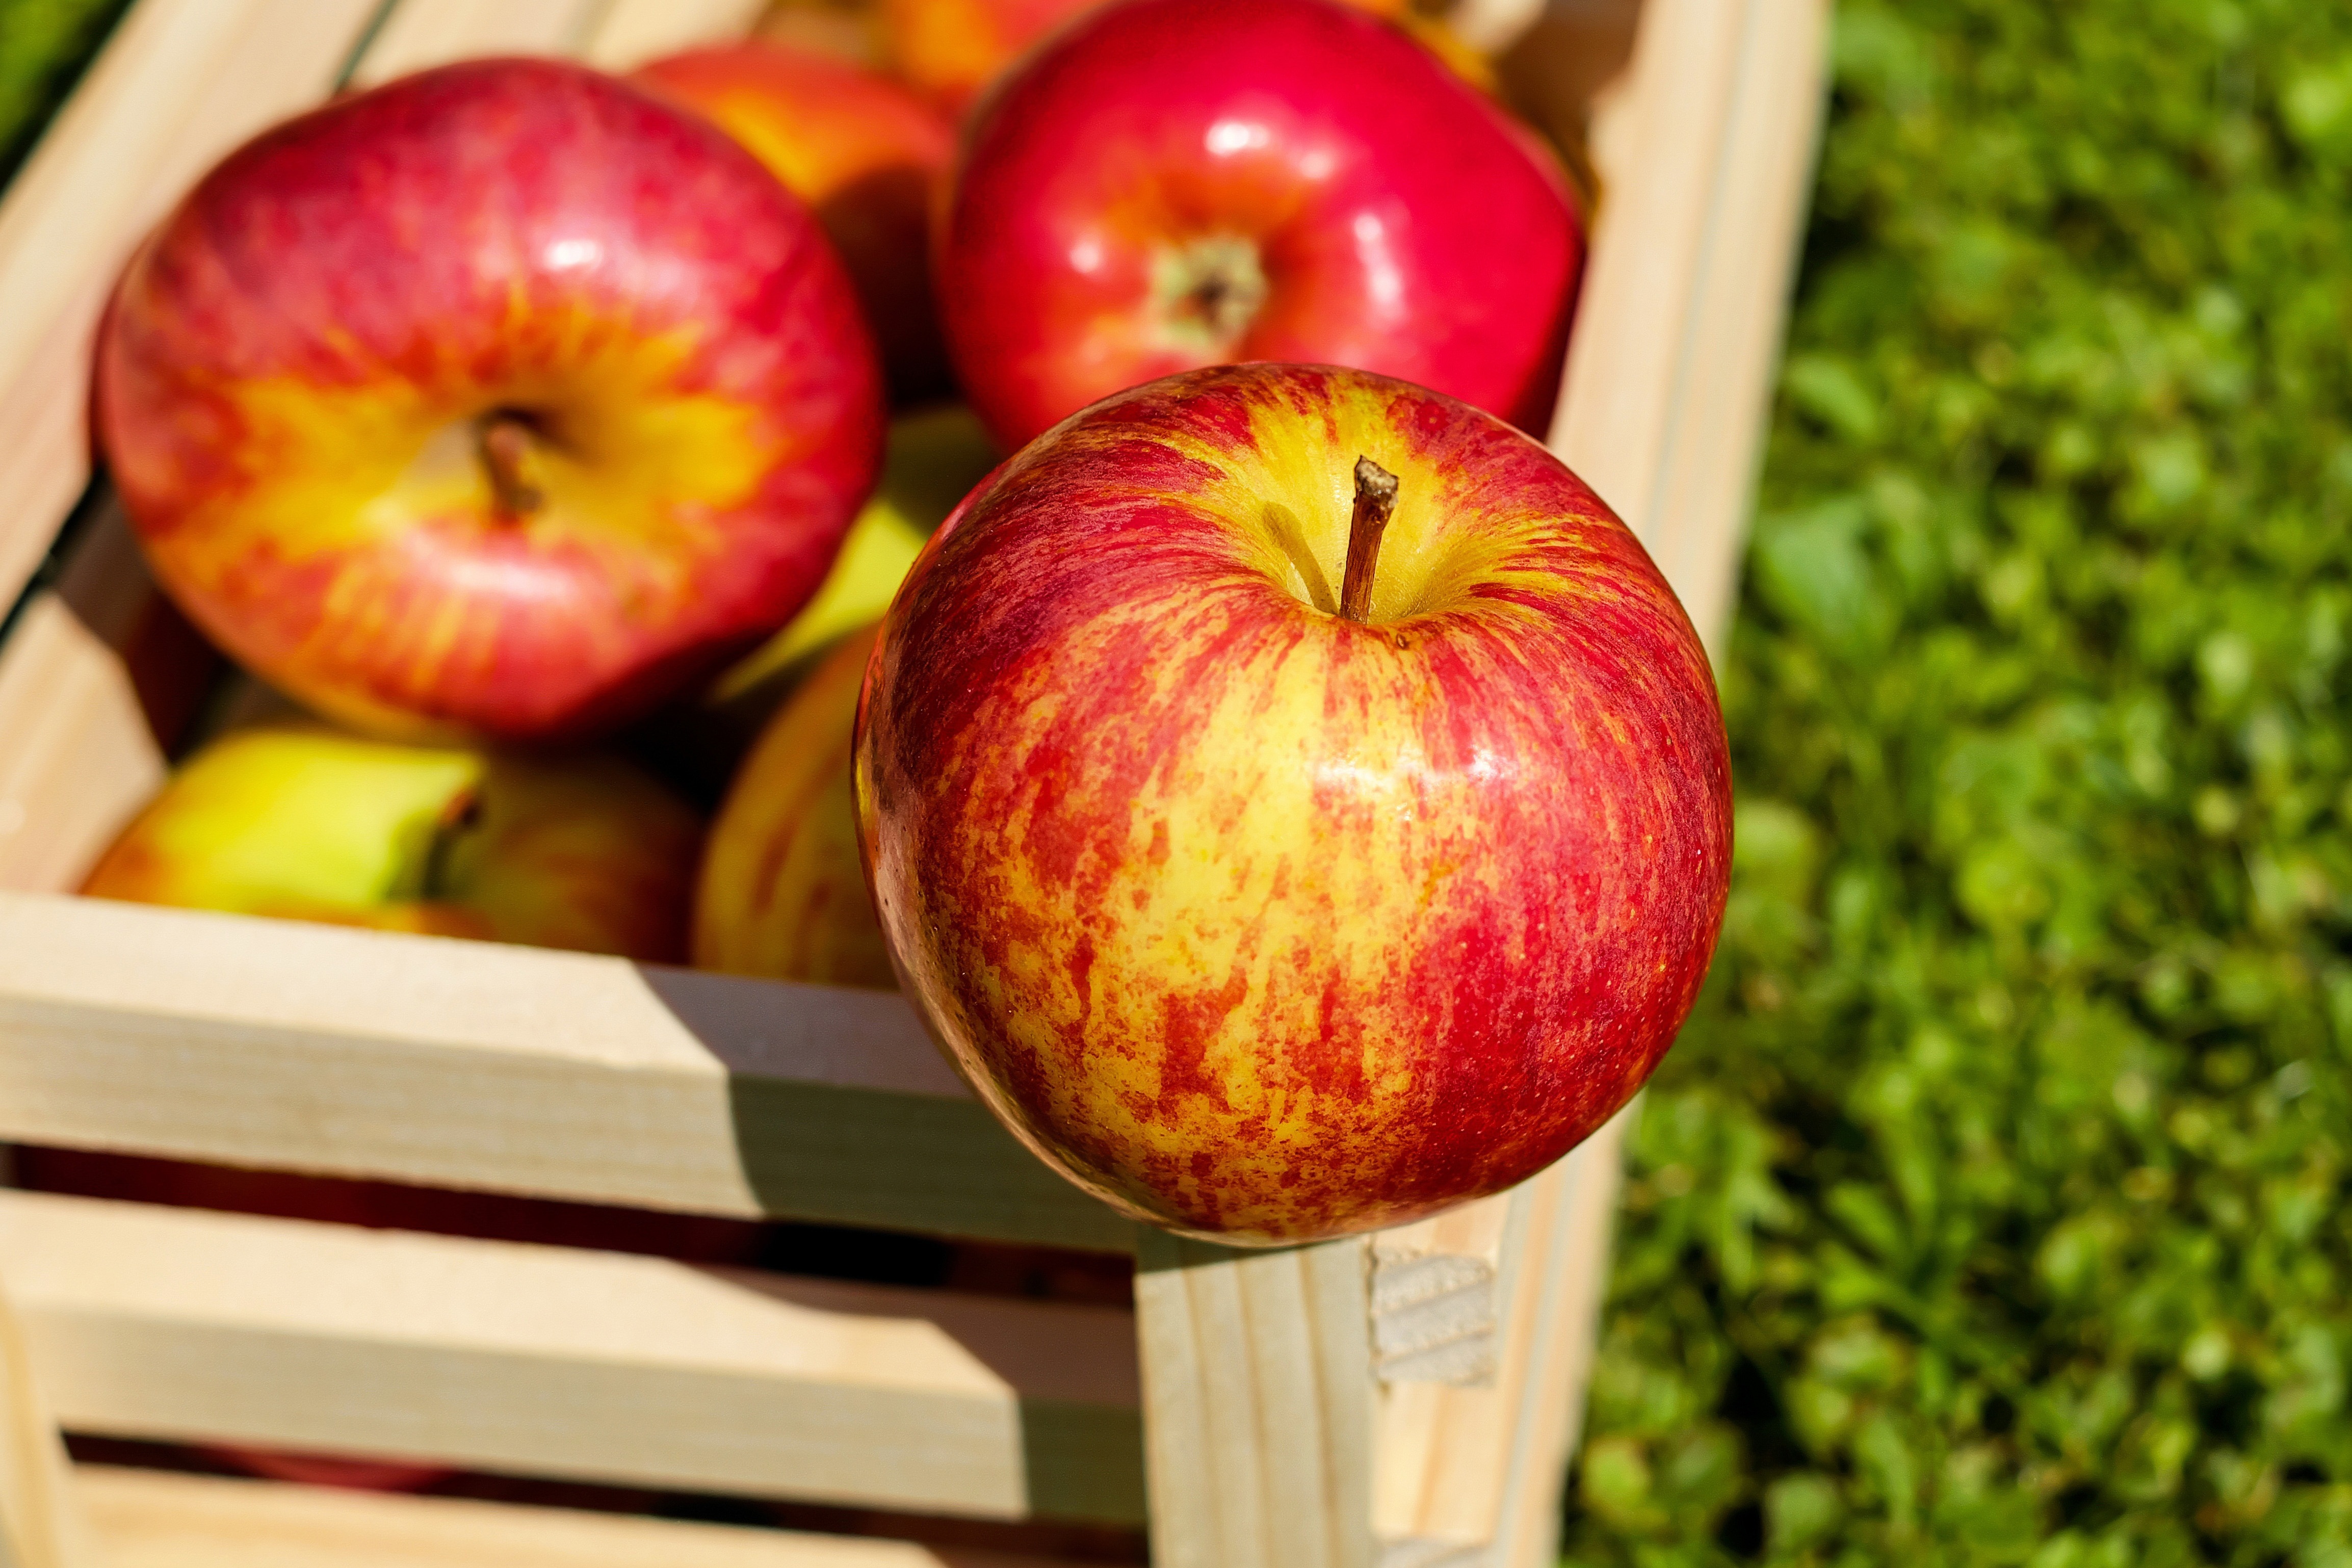
natural foods, apple, fruit, food, mcintosh, local food, plant, produce, superfood, vegan nutrition, flowering plant, malus, rose family